273P/Pons–Gambart

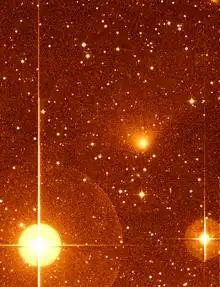
The comet on 18 March 2013 by the Palomar Transient Factory

273P/Pons–Gambart, also called Comet Pons-Gambart, is a periodic comet in a retrograde orbit first discovered on June 21, 1827 by Jean-Louis Pons and Jean-Félix Adolphe Gambart. It has a 186 year orbit and it fits the classical definition of a Halley-type comet (20 years < period < 200 years). Its last perihelion was in December 2012 and will next come to perihelion around August 2191.